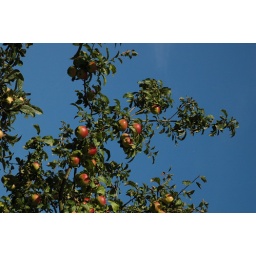
Red apples against a blue sky